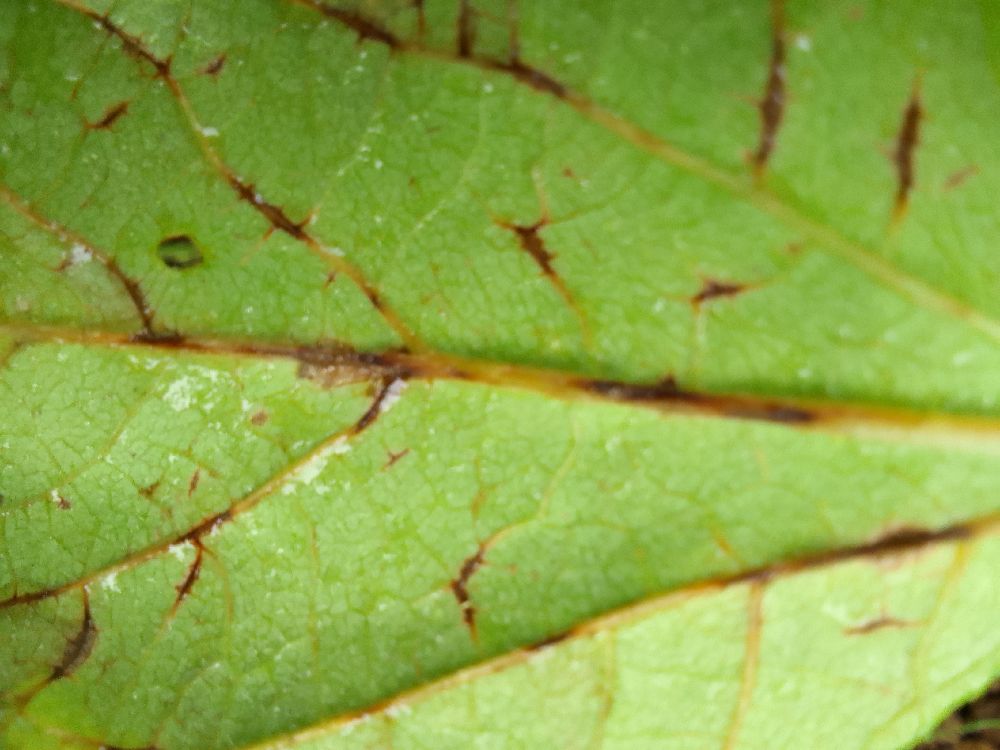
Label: anthracnose